Brian Henderson (Australian footballer)

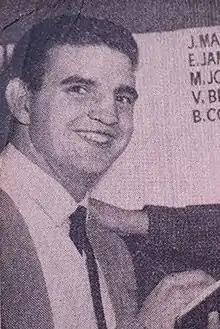
Henderson in 1964

Brian Henderson (18 June 1943 – 16 June 2017) was an Australian rules footballer who played for the Carlton Football Club in the Victorian Football League (VFL).